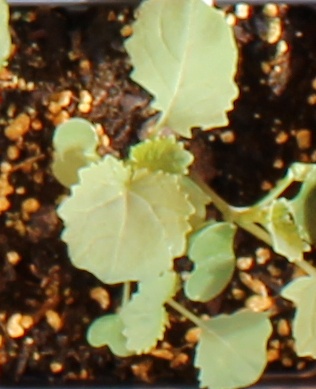
Label: Canola